Yusneysi Santiusti

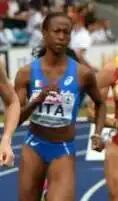
Santiusti at 2017 European Team Championships

Yusneysi Santiusti Caballero (born 24 December 1984) is an Italian middle-distance runner competing primarily in the 800 metres. She competed at the 2016 European Athletics Championships.